Lynn Cohen

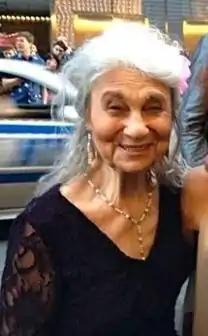
Cohen in 2014

Lynn Harriette Cohen (née Kay; August 10, 1933 – February 14, 2020) was an American actress known for her roles in film, television and theater. She was particularly known for her role as Magda in the HBO series "Sex and the City", which she also played in the 2008 film of the same name and its 2010 sequel, as well as for portraying Mags in "" and Mrs. Litvak in "The Vigil".